D.O.A. (1950 film)

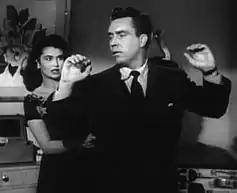
Marla Rakubian threatens Bigelow when he comes to her for information.

The shot of Edmond O'Brien running down Market Street (between 4th and 6th Streets) in San Francisco was a "stolen shot," taken without city permits, with some pedestrians visibly confused as O'Brien bumps into them.